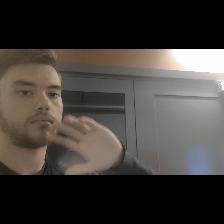
Label: Human